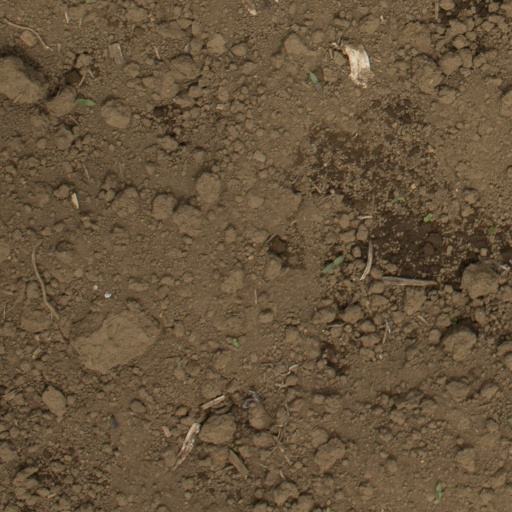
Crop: Jerusalem artichoke